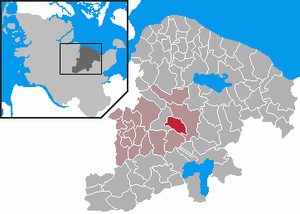
Schellhorn
Kort
Schellhorn er administrationsby og en kommune i det nordlige Tyskland, beliggende i Amt Preetz-Land i den sydvestlige del af Kreis Plön. Kreis Plön ligger i den østlige/centrale del af delstaten Slesvig-Holsten.